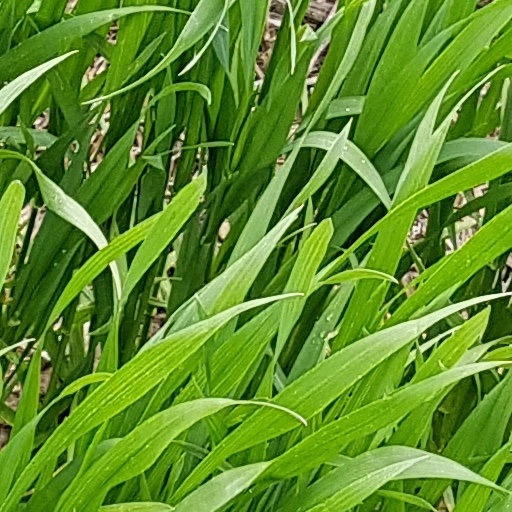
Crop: wheat